Tigné Point

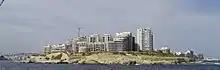
View of Tigné Point

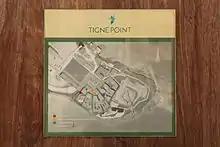
Map of Tigné Point

Tigné Point is a peninsula in Sliema, Malta. The area was originally occupied by several fortifications and a British barracks complex, which were left derelict for many years, until the area was redeveloped in the early 21st century. The area now contains many modern buildings and is popular among both locals and tourists.